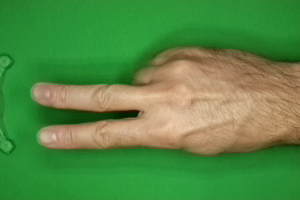
Label: scissors